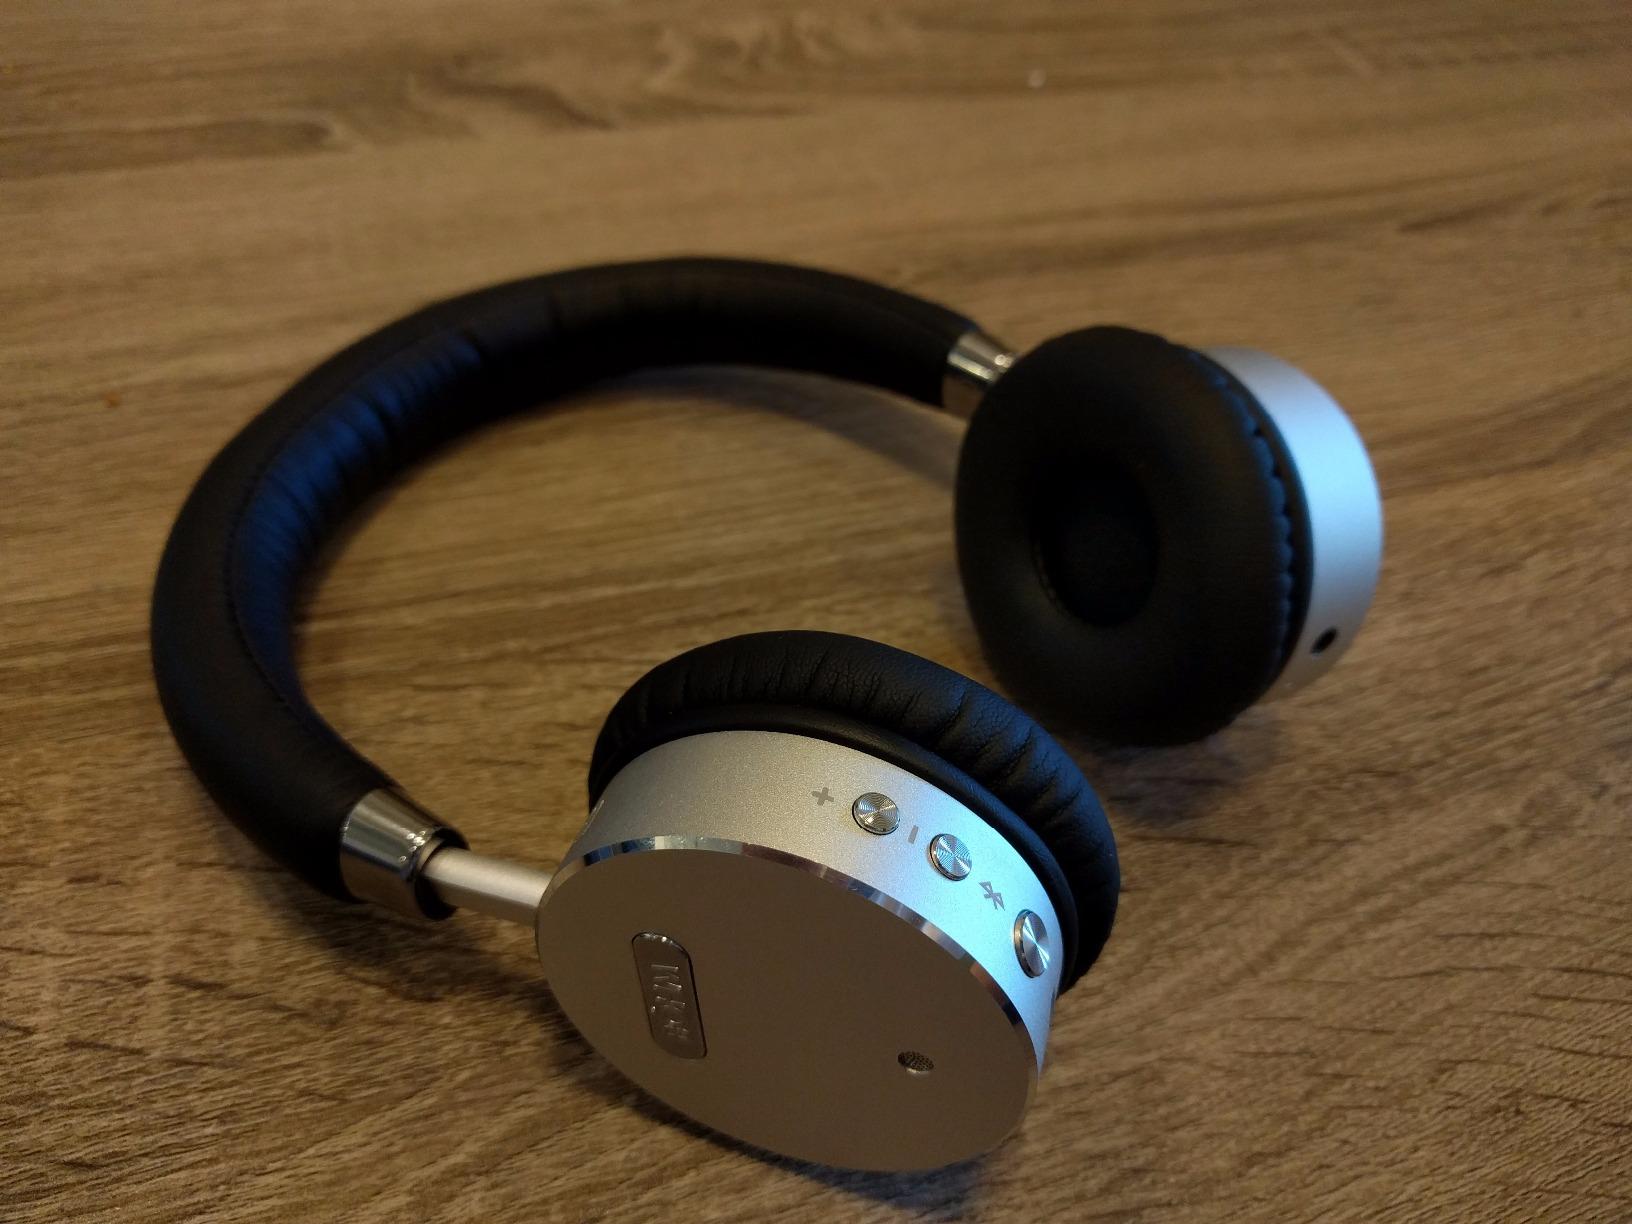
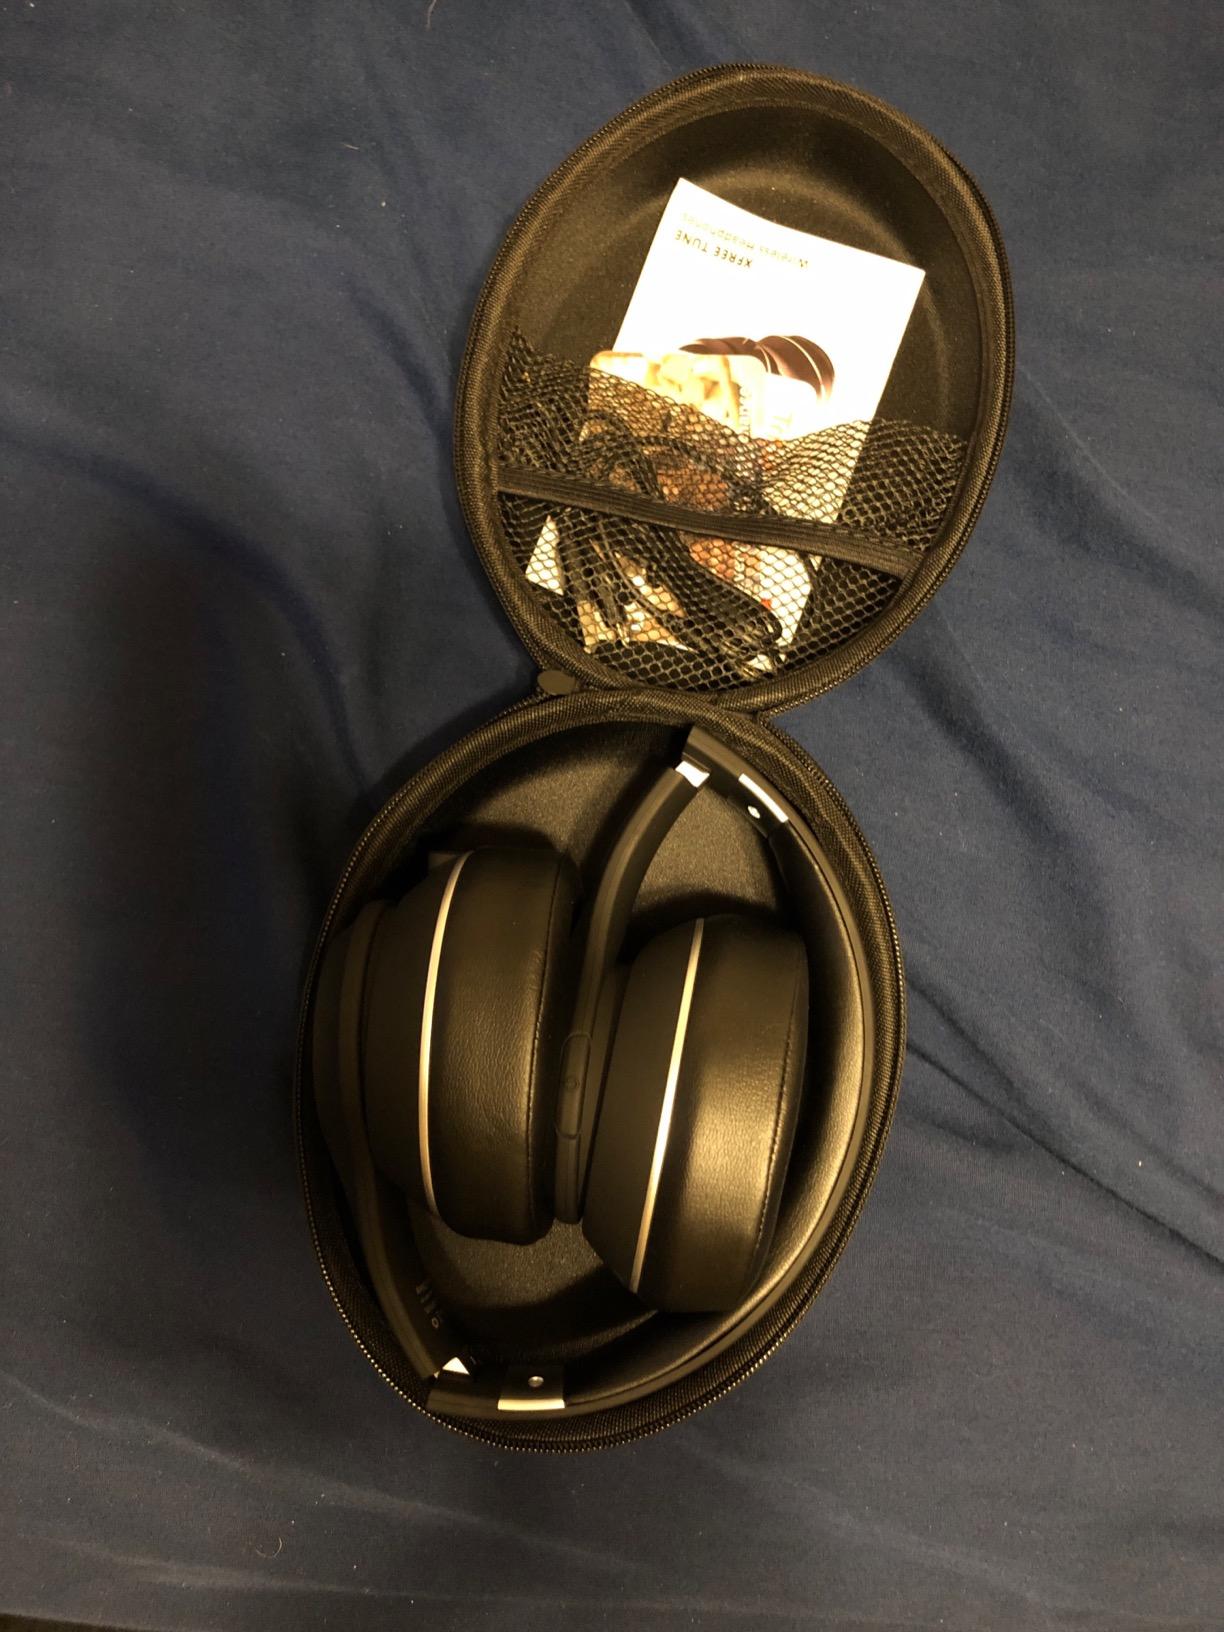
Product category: headphones
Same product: no